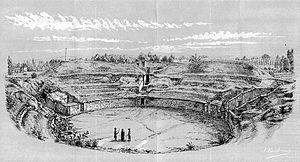
Les arènes de Senlis en 1878, treize ans après leur découverte et le début du déblaiement, qui n'était terminé qu'en 1889.
Les arènes de Senlis, édifiées au Iᵉʳ siècle ap. J.-C., sont un petit édifice de spectacle gallo-romain de forme ellipsoïdale et de type semi-creusé. Elles sont situées à Senlis et ont été redécouvertes en 1865. Acquises et déblayées par la Société d'histoire et d'archéologie de Senlis, elles appartiennent toujours à cette association et peuvent se visiter sous certaines conditions.